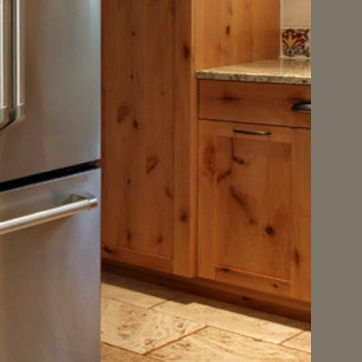
Material: wood